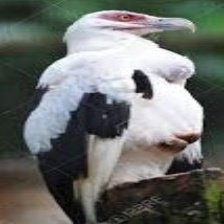
Species: PALM NUT VULTURE
Scientific name: GYPOHIERAX ANGOLENSIS
ImageNet parent category: vulture